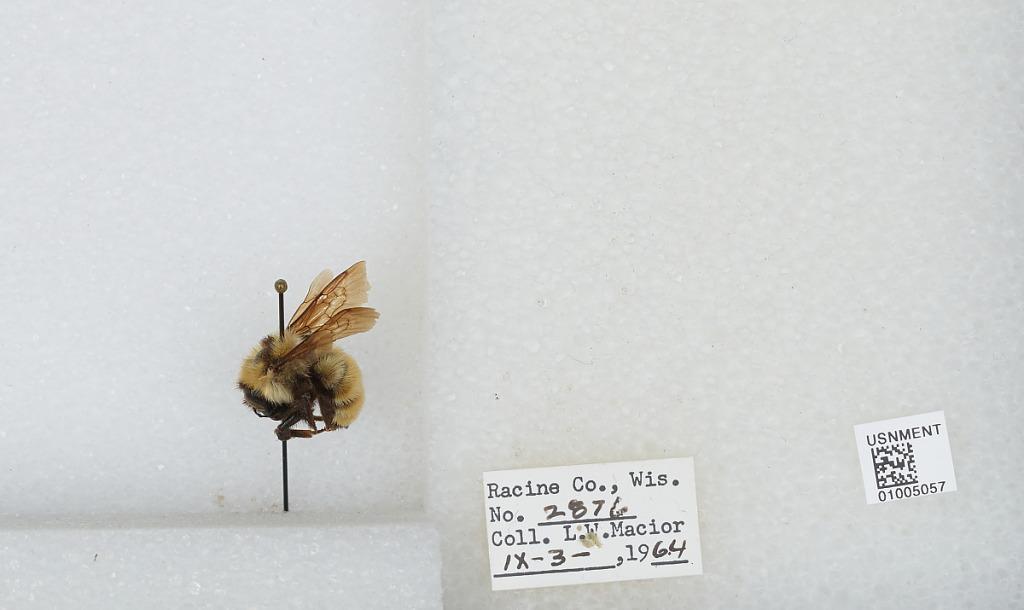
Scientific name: Bombus (Fervidobombus) fervidus fervidus (Fabricius)
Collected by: L. Macior
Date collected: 1964-9-3
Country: United States
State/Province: Wisconsin
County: Racine
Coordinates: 42.78, -87.76